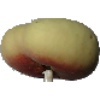
Label: Peach Flat 1